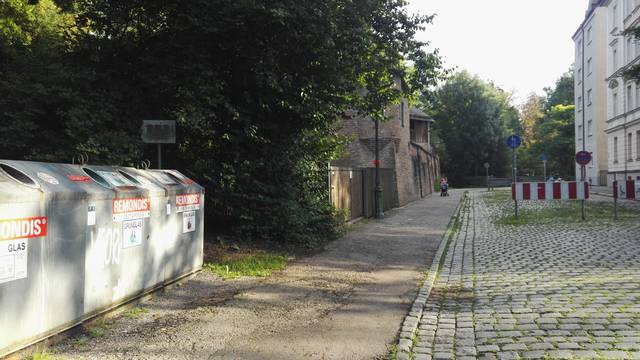
Region: Germany
Coordinates: 48.369, 10.909